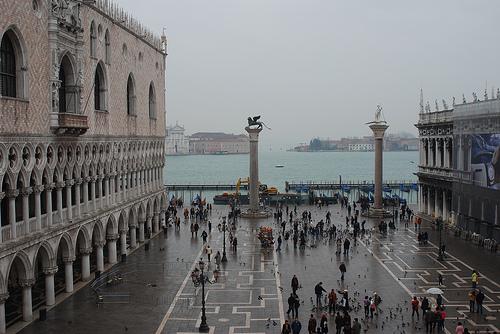
Weather: rain or strom